Gillis Coignet

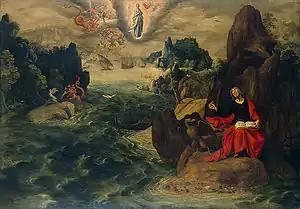
"Saint John the Evangelist on Patmos", with Tobias Verhaecht

Gillis Coignet, Congnet or Quiniet (c. 1542 – 1599) was a Flemish Renaissance painter, who was strongly influenced by the Italian style. He painted historical and mythological subjects of an easel size, but was more successful in landscapes, in candlelight subjects, and moonlight. He was a Lutheran, which probably influenced his moves from Antwerp to Amsterdam and then Hamburg. He spent most of the 1560s in Italy.